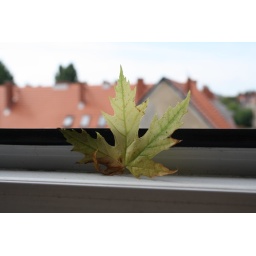
I opened the window and it just came around for a cup of coffee :)